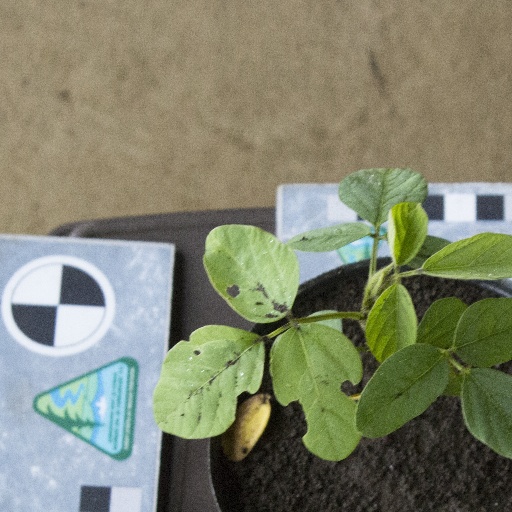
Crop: soybean